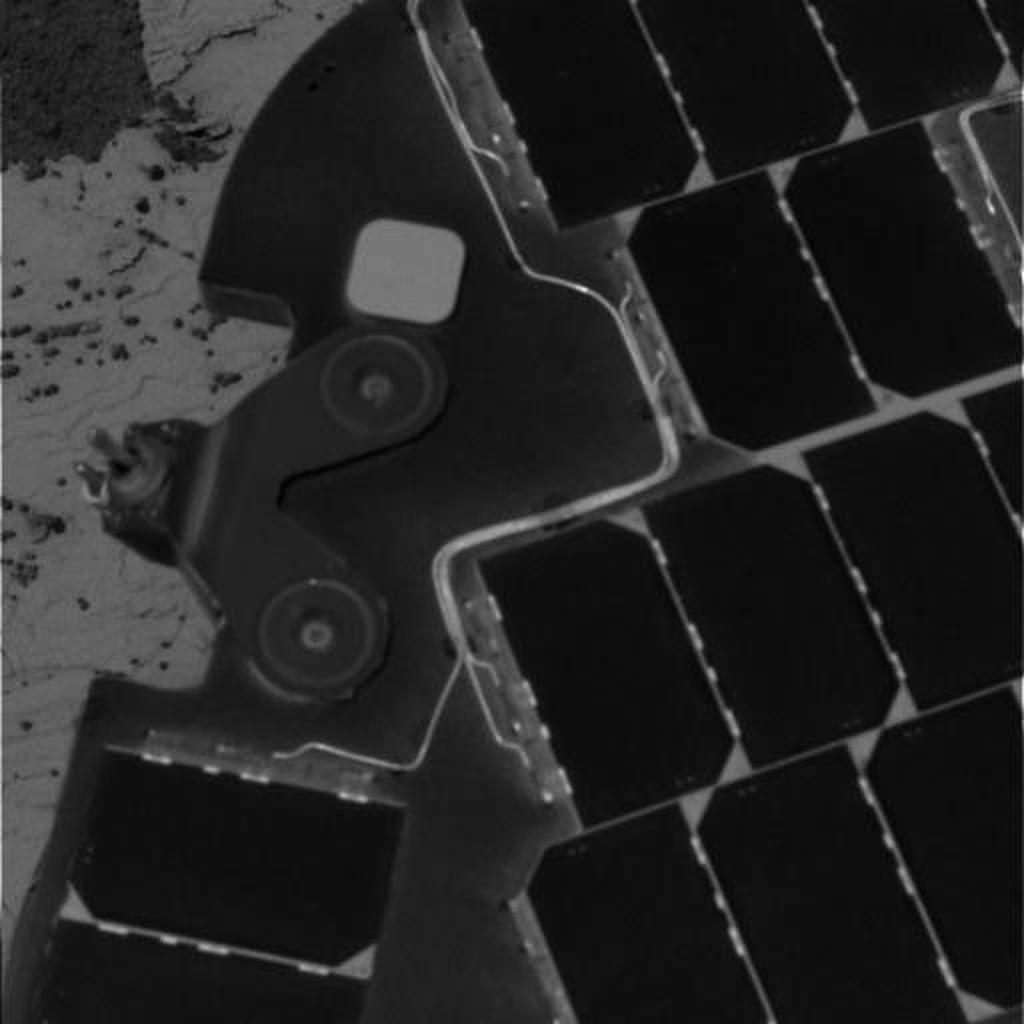
Surface features visible: Rover Deck, Rock Outcrops, Rock (Linear Features), Soil, Spherules, Nearby Surface, Rover Parts